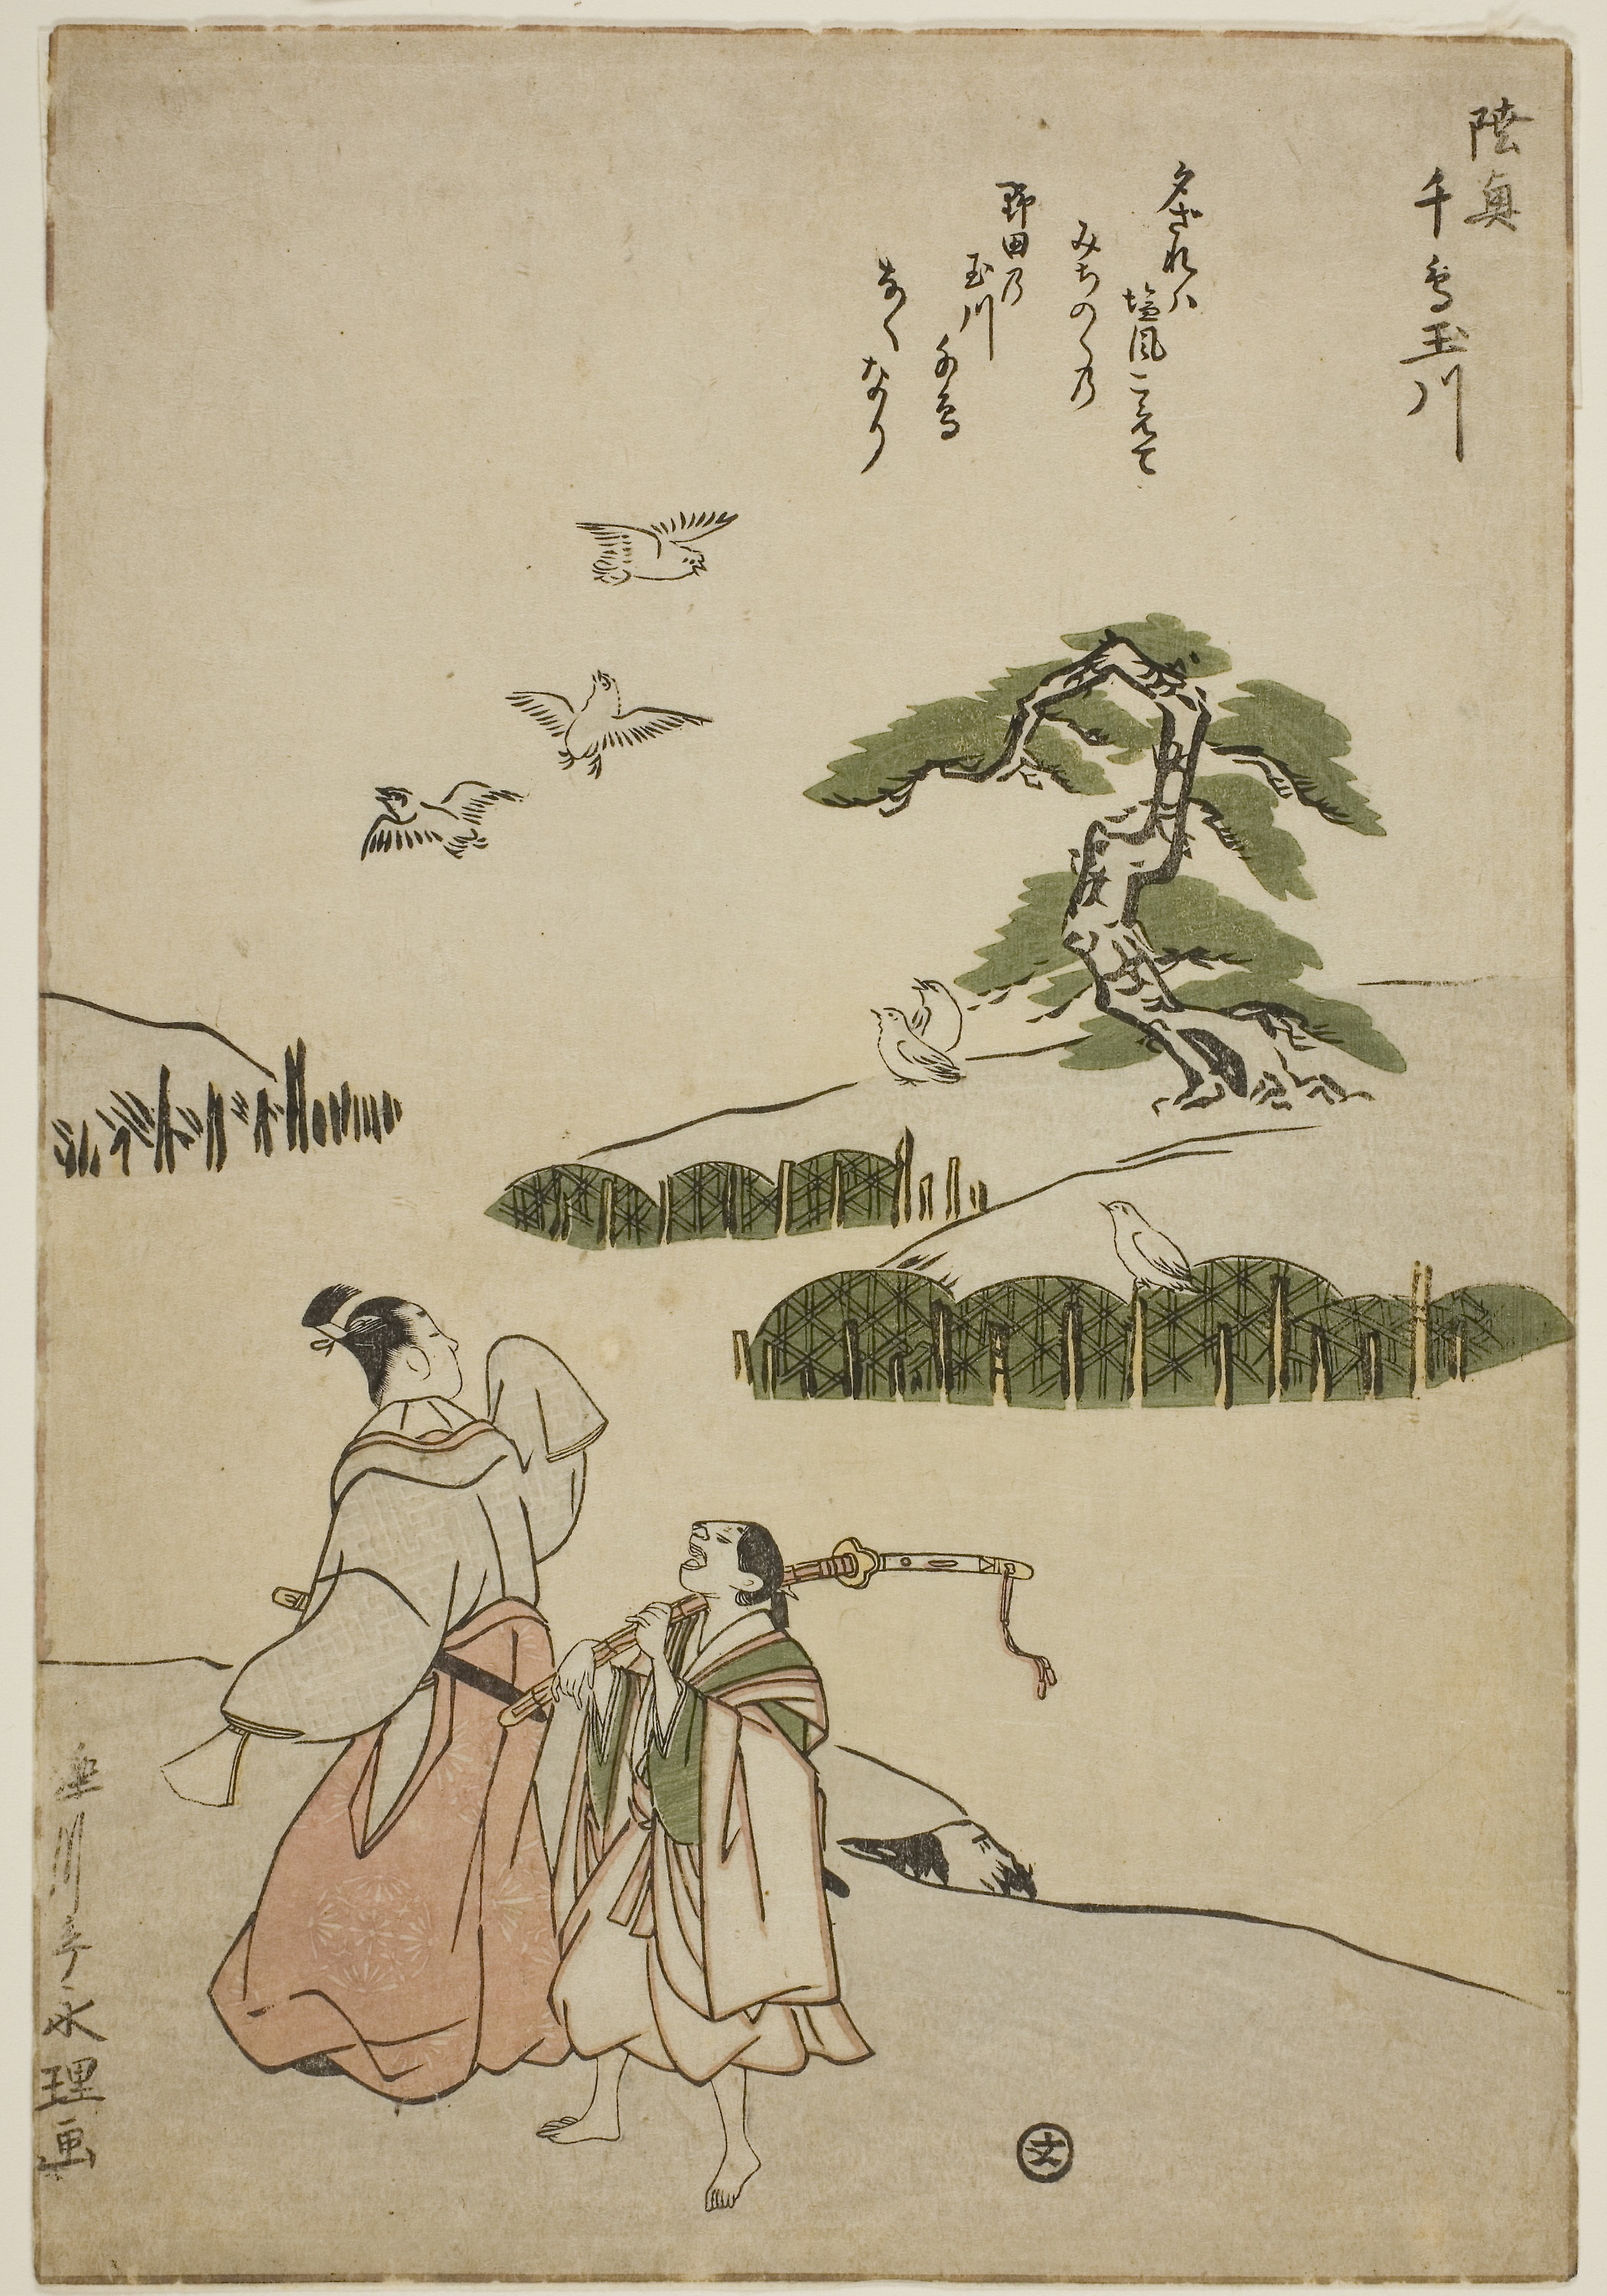
text, illustration, botany, art, paper product, plant, fiction, umbrella, drawing, paper